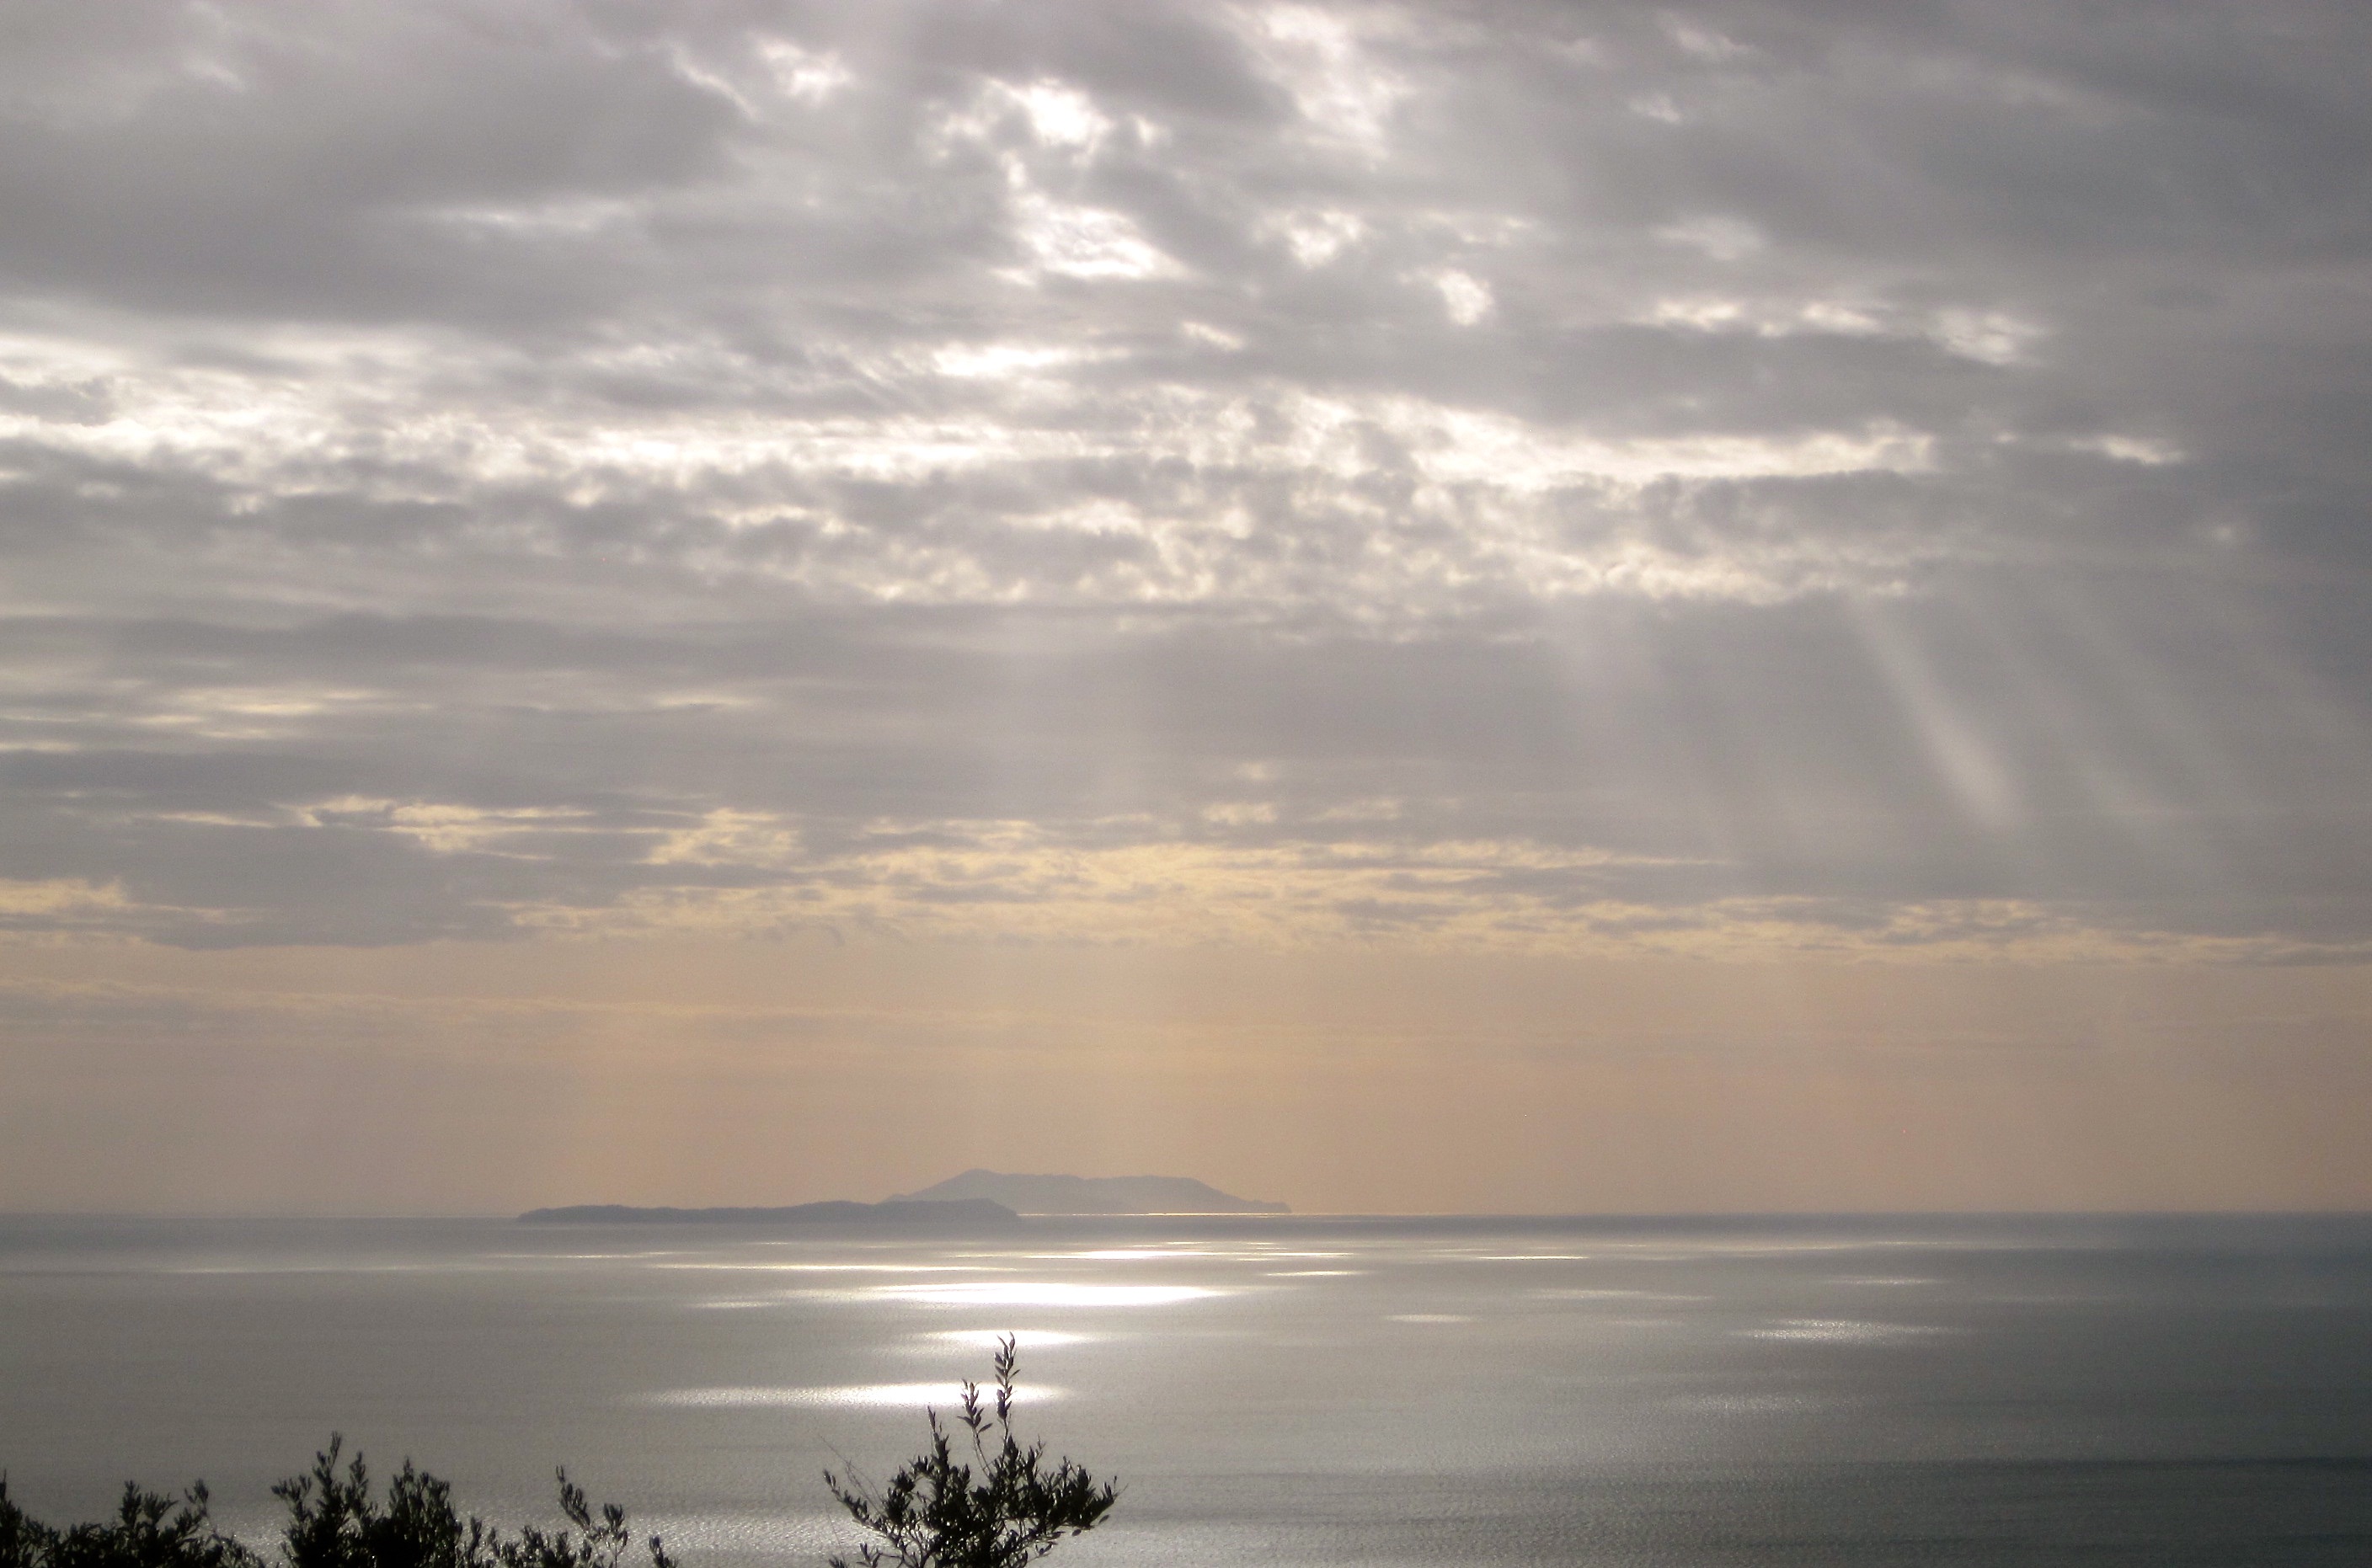
beach, sea, coast, ocean, horizon, cloud, sky, sun, sunrise, sunset, sunlight, morning, shore, dawn, dusk, evening, bay, body of water, loch, afterglow, atmospheric phenomenon